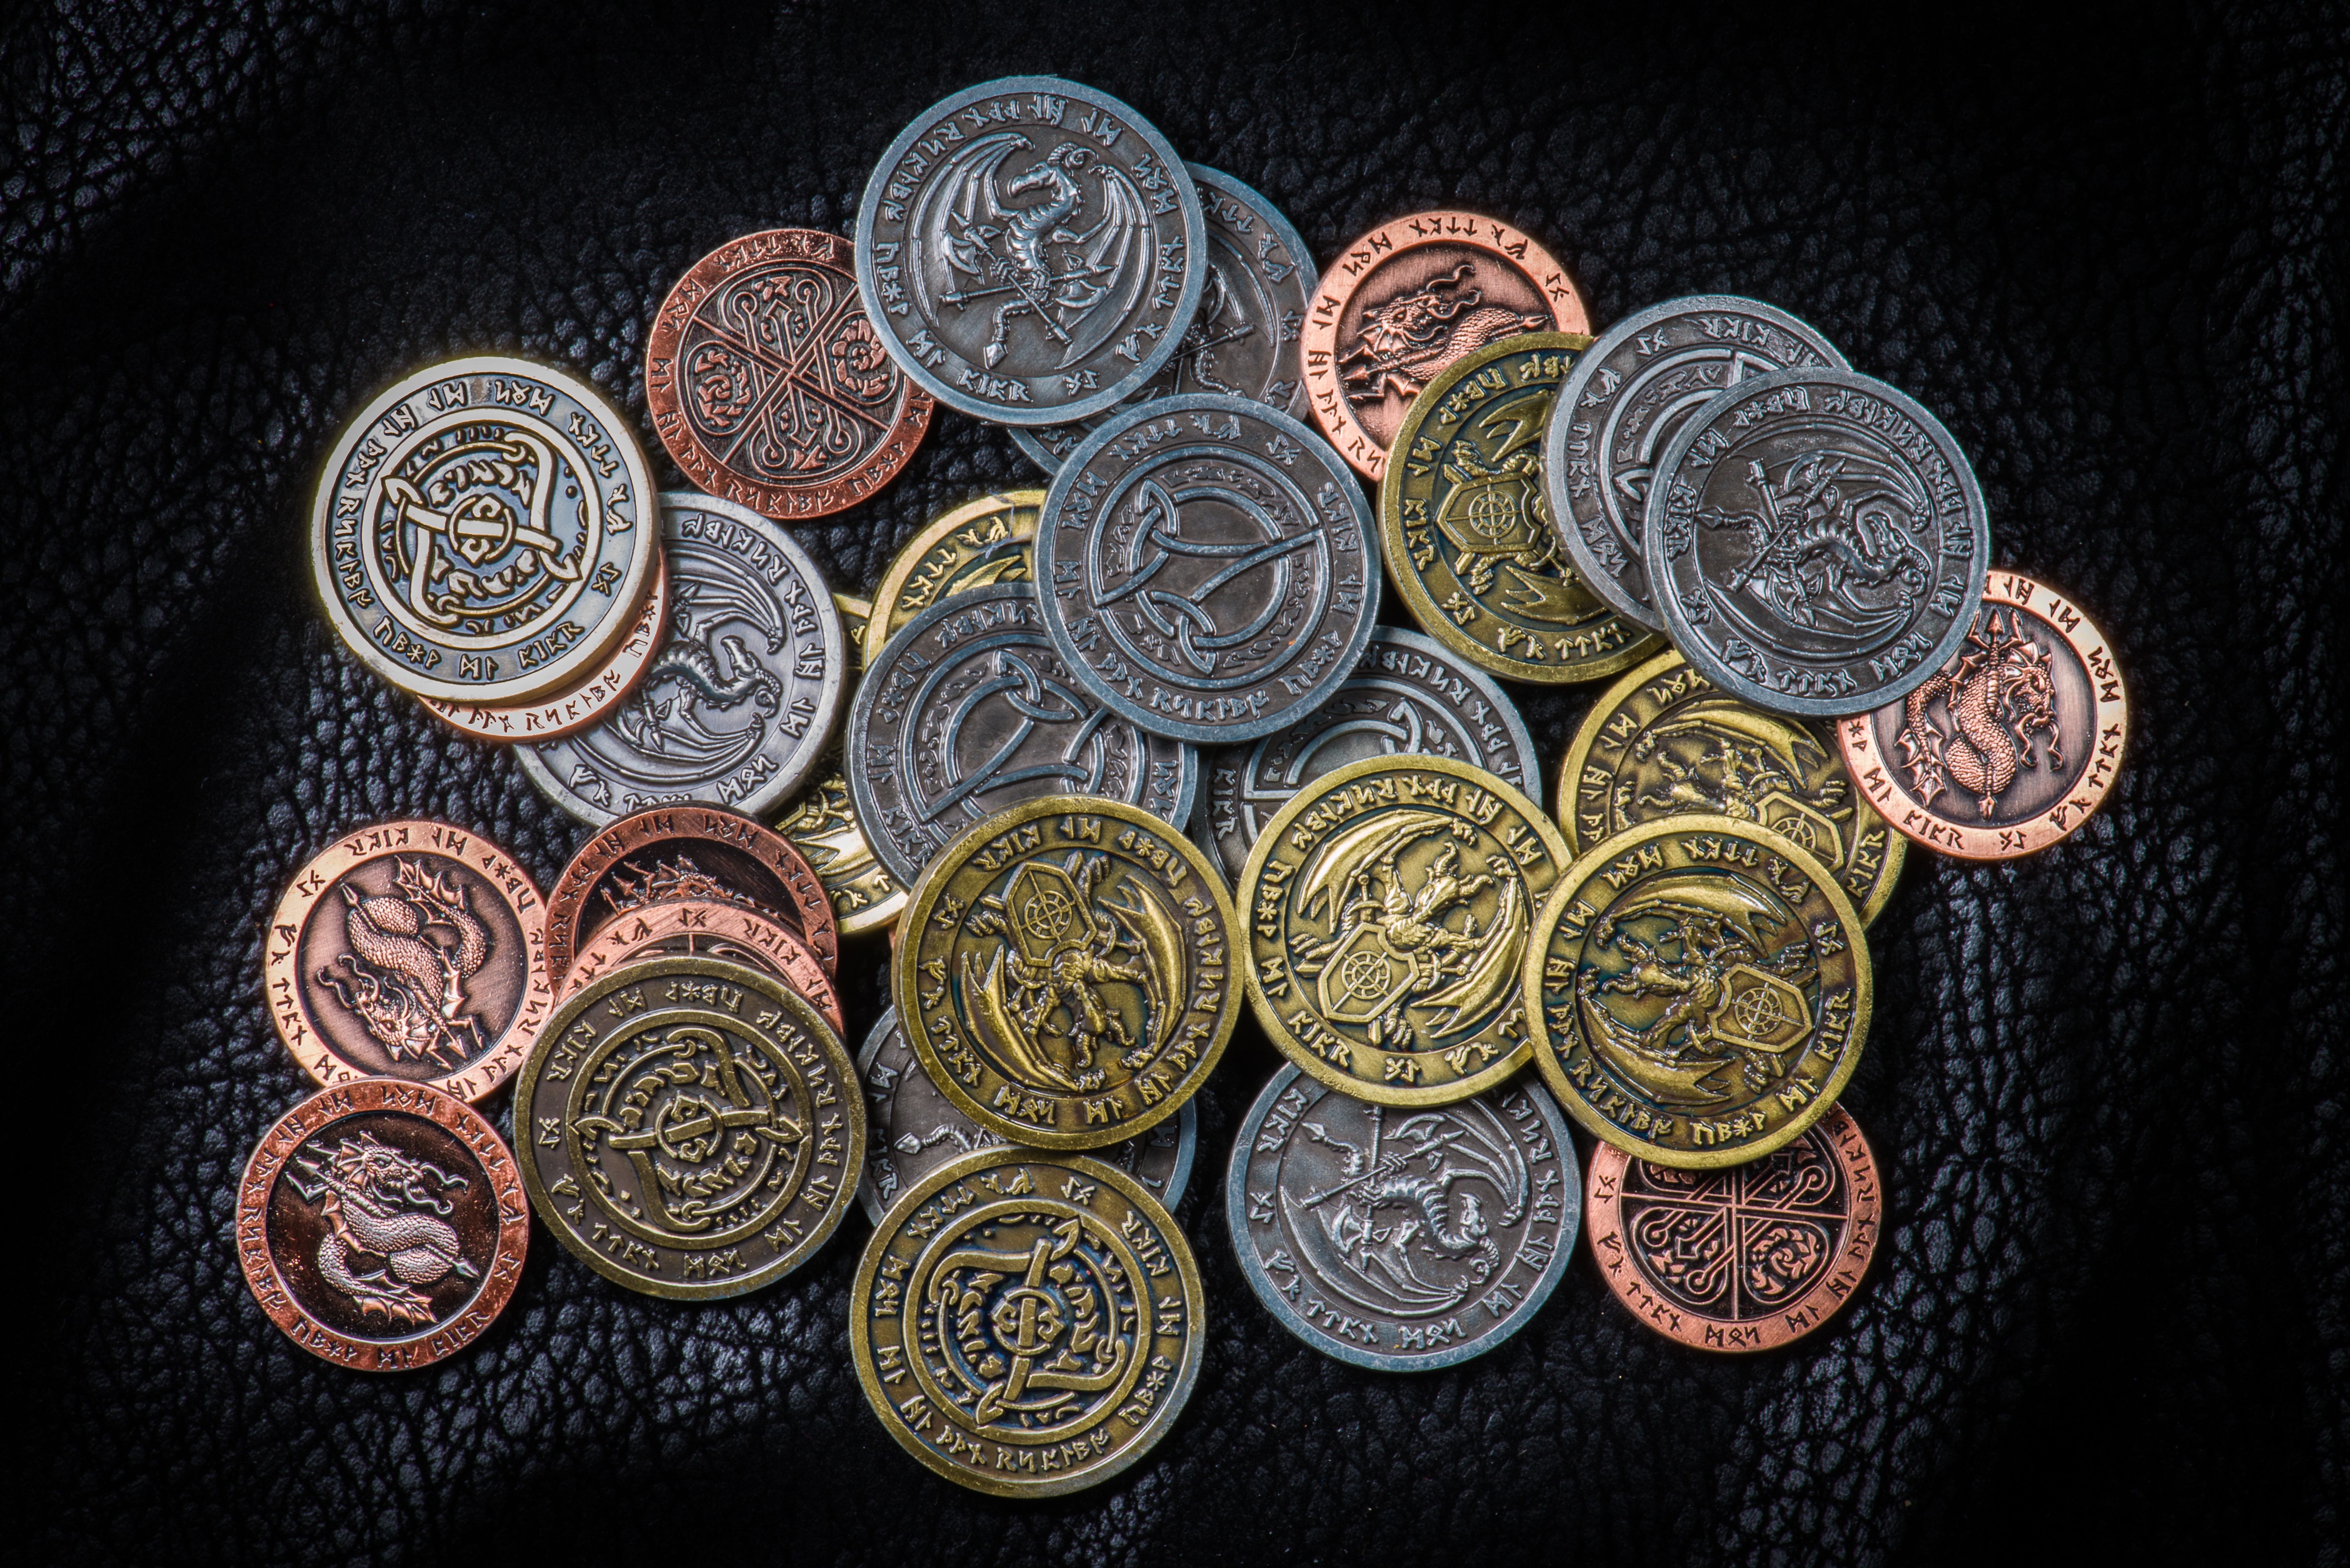
money, circle, cash, currency, coin, larp coins, token coins, rpg coins, atique coins